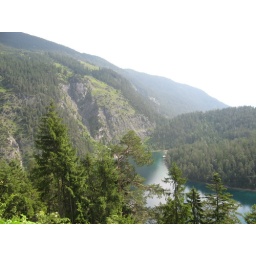
Some shots of the Alps on the way to white water rafting in the Tyrol region of Austria.